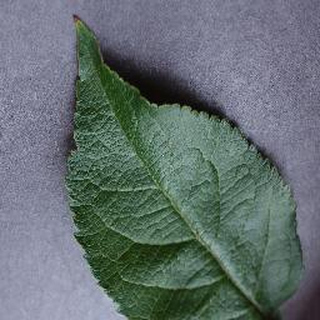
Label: healthy_apple